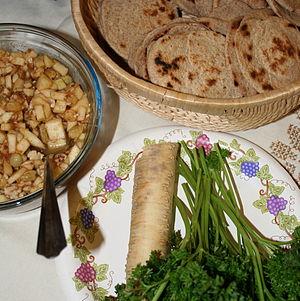
Pessa'h est l’une des trois fêtes de pèlerinage du judaïsme prescrites par la Bible hébraïque, au cours de laquelle on célèbre l’Exode hors d’Égypte et le début de la saison de la moisson de l’orge qui inaugure le cycle agricole annuel.
Le Karpass est l’un des mets consommés lors du rituel de la Pâque juive, après le premier lavage des mains.